2012–13 Men's FIH Hockey World League Semifinals

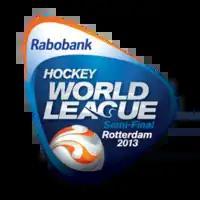

The 2012–13 Men's FIH Hockey World League Semifinals took place from June to July 2013. A total of 16 teams competing in 2 events were part in this round of the tournament playing for 7 berths in the Final, played between 10 and 18 January 2014 in New Delhi, India.